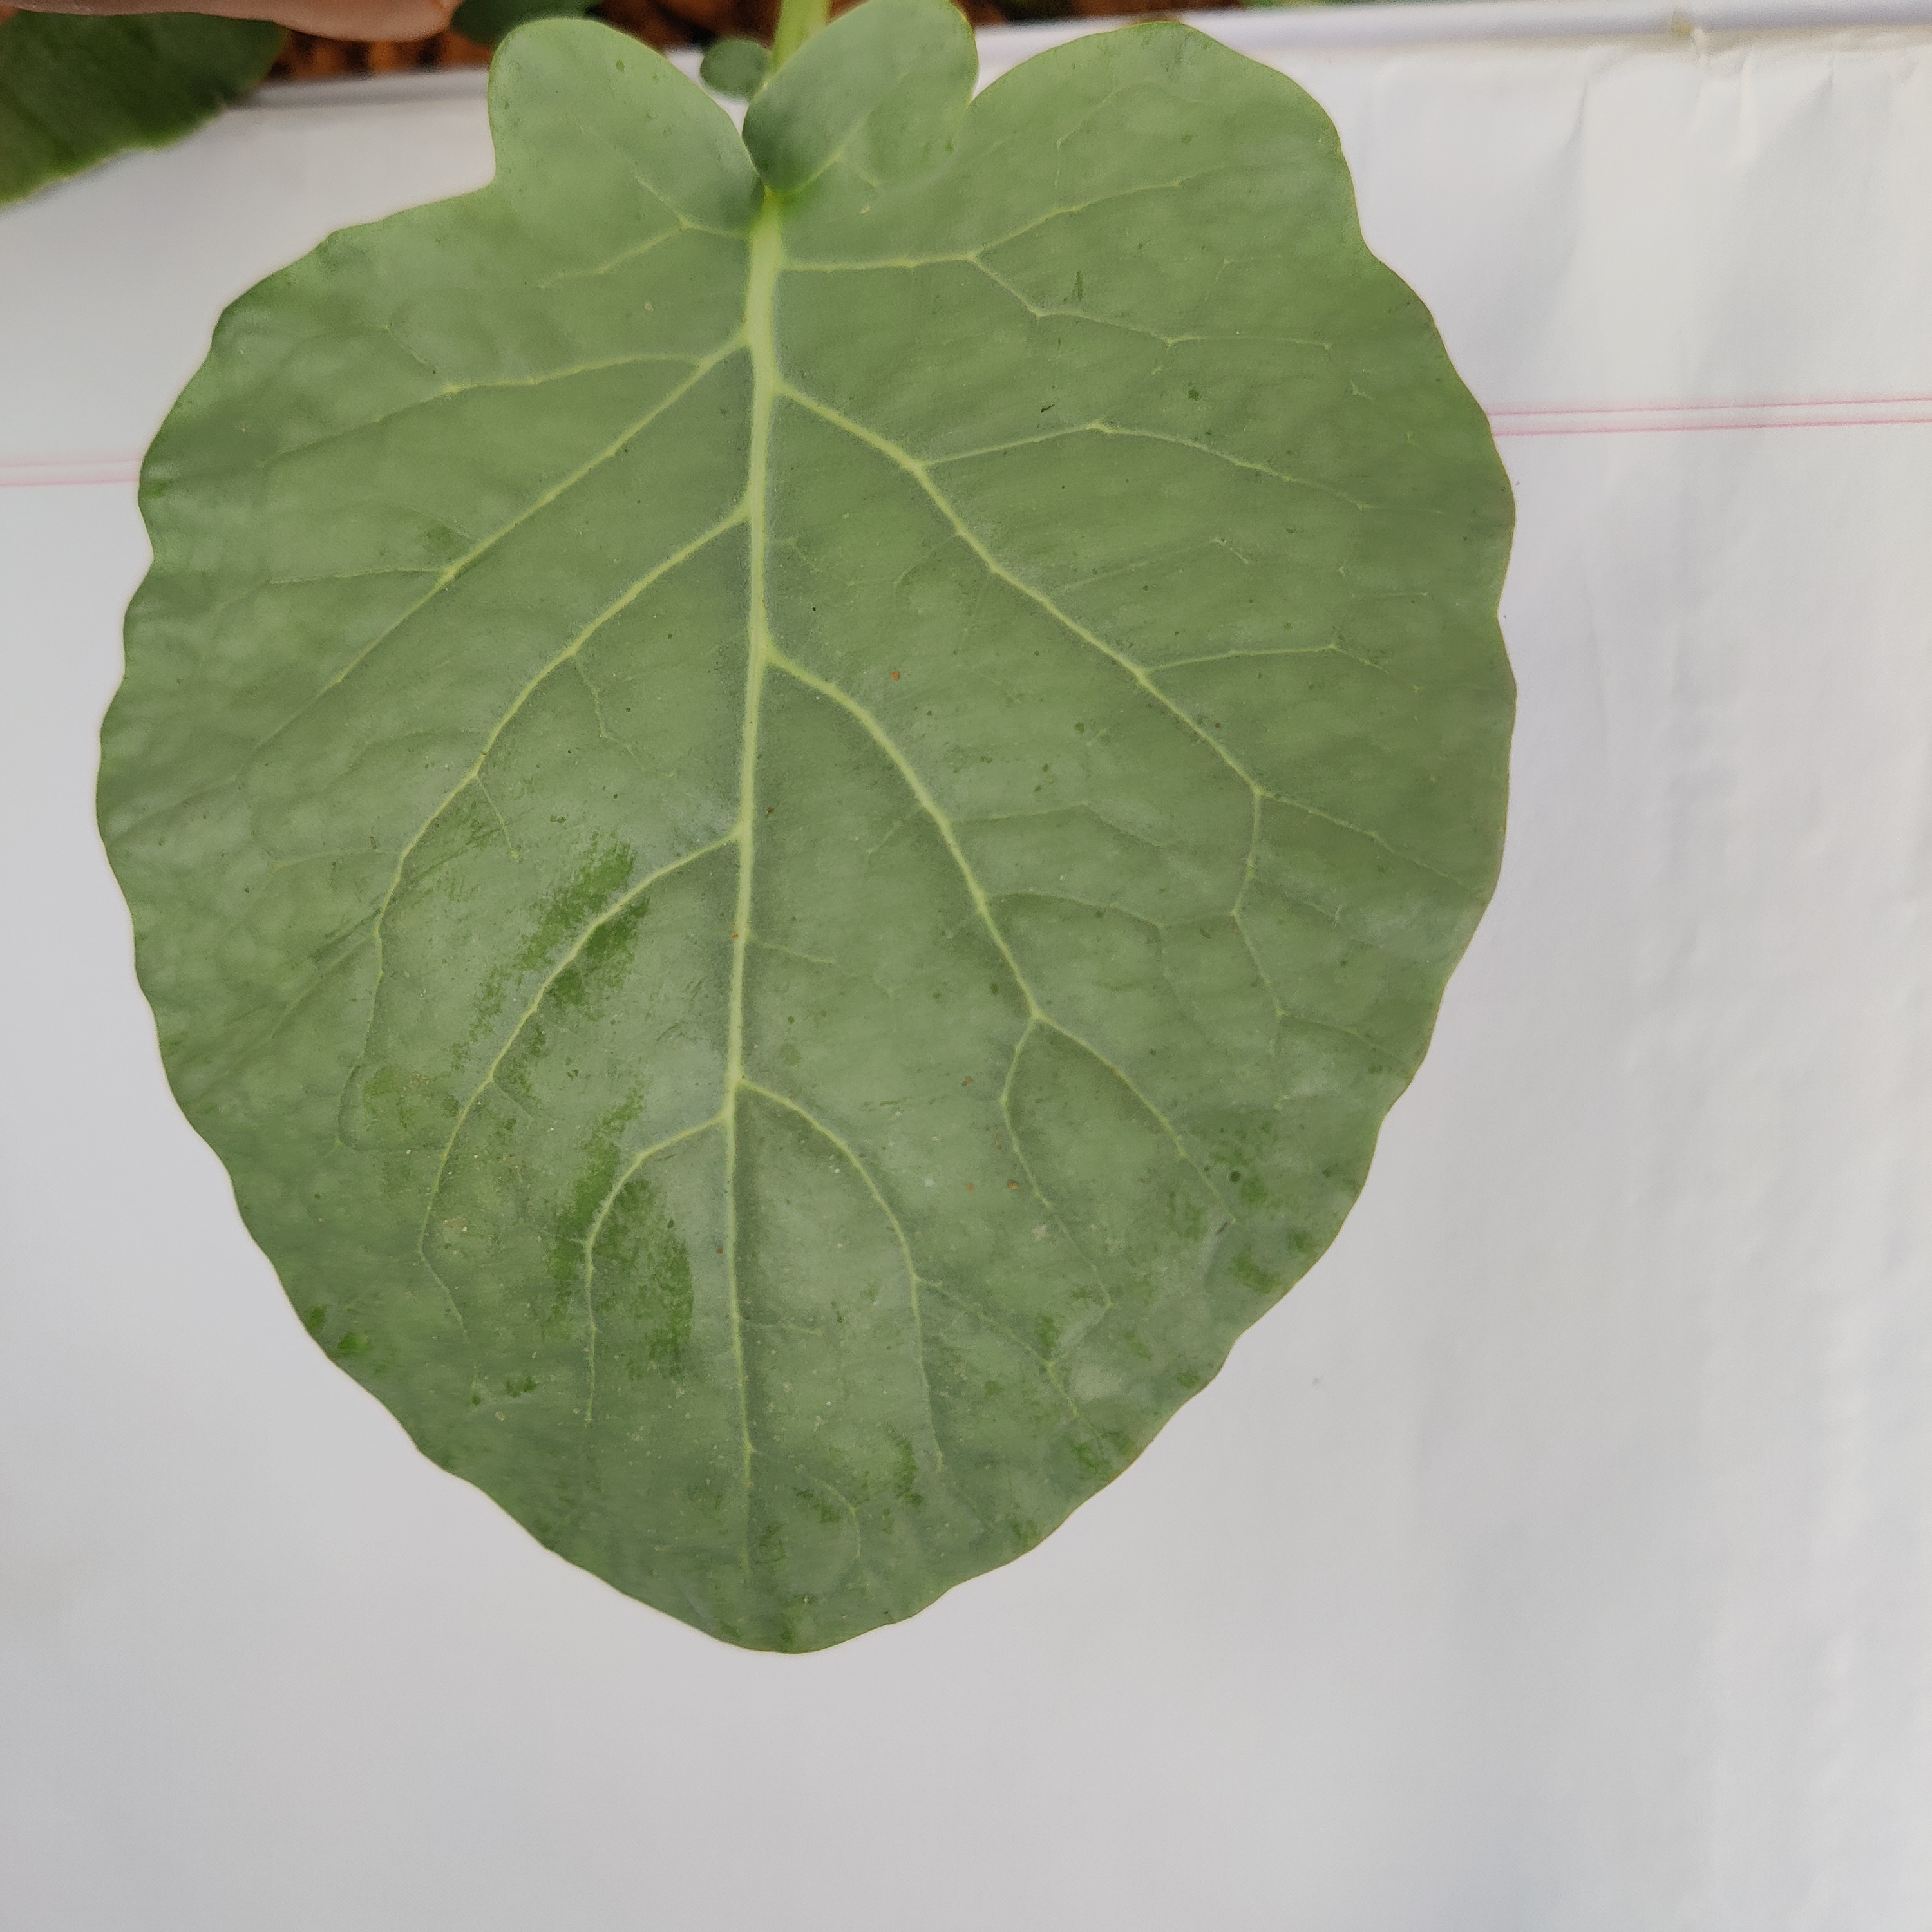
Label: Healthy